Network motif

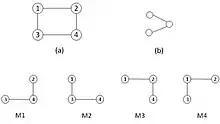
"Different occurrences of a sub-graph in a graph". (M1 – M4) are different occurrences of sub-graph (b) in graph (a). For frequency concept , the set M1, M2, M3, M4 represent all matches, so . For , one of the two set M1, M4 or M2, M3 are possible matches, . Finally, for frequency concept , merely one of the matches (M1 to M4) is allowed, therefore . The frequency of these three frequency concepts decrease as the usage of network elements are restricted.

where indicates the number of randomized networks, is defined over an ensemble of randomized networks, and the Kronecker delta function is one if the condition holds. The concentration of a particular n-size sub-graph in network refers to the ratio of the sub-graph appearance in the network to the total "n"-size non-isomorphic sub-graphs' frequencies, which is formulated by